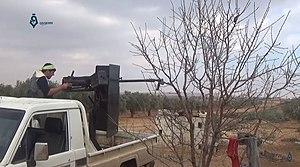
Bataille d'al-Bab 14 décembre 2016
La bataille d'al-Bab a lieu du 10 décembre 2016 au 23 février 2017 au cours de l'opération Bouclier de l'Euphrate, lors de la guerre civile syrienne. L'offensive est menée par l'armée turque et l'Armée syrienne libre avec pour objectif de prendre la ville d'Al-Bab, contrôlée par l'État islamique depuis novembre 2013. Elle vise également à prendre de vitesse les Forces démocratiques syriennes — dominées par les Kurdes des YPG — qui s'approchent de la ville par l'ouest et par l'est, afin de les empêcher de faire leur jonction et d'établir une continuité territoriale le long de la frontière turque. La bataille s'achève par une victoire des forces turques et rebelles qui s'emparent de la ville, mais les villages situés au sud sont reconquis par l'armée et les milices du régime syrien, empêchant ainsi les rebelles de poursuivre leur offensive contre les djihadistes. Un mois après la prise d'Al-Bab, la Turquie annonce la fin de l'opération Bouclier de l'Euphrate.